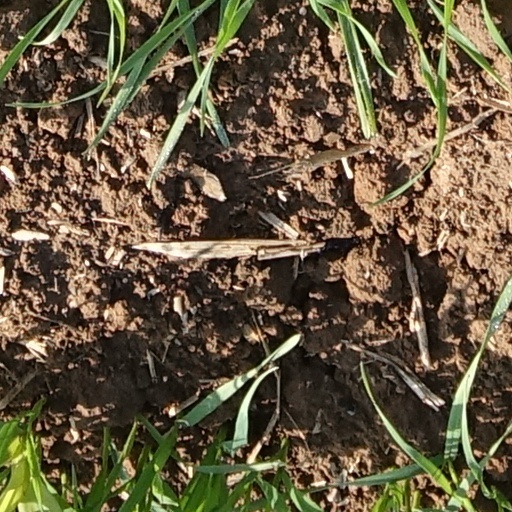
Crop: wheat